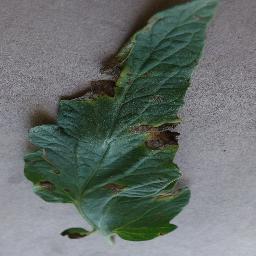
Label: Tomato___Early_blight